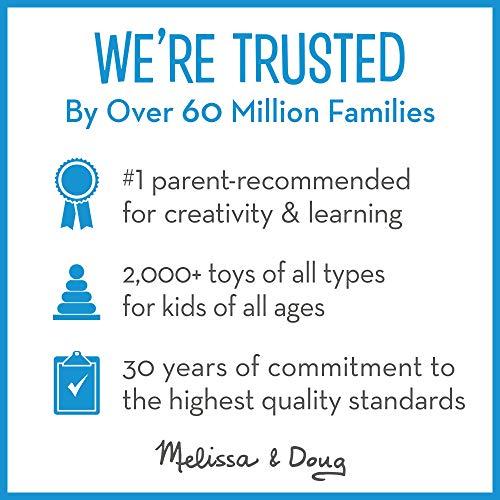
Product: Melissa & Doug Construction Worker Puppet with Detachable Wooden Rod for Animated Gestures
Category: Toys & Games | Puppets & Puppet Theaters | Hand Puppets
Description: Use one hand to manipulate the puppet's mouth and facial expressions, and the other to gesture with the wooden arm rod.
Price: $15.99
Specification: ProductDimensions:8x4.5x15inches|ItemWeight:11ounces|ShippingWeight:11ounces(Viewshippingratesandpolicies)|ASIN:B07KBNKZ6V|Itemmodelnumber:30355|Manufacturerrecommendedage:36months-15years